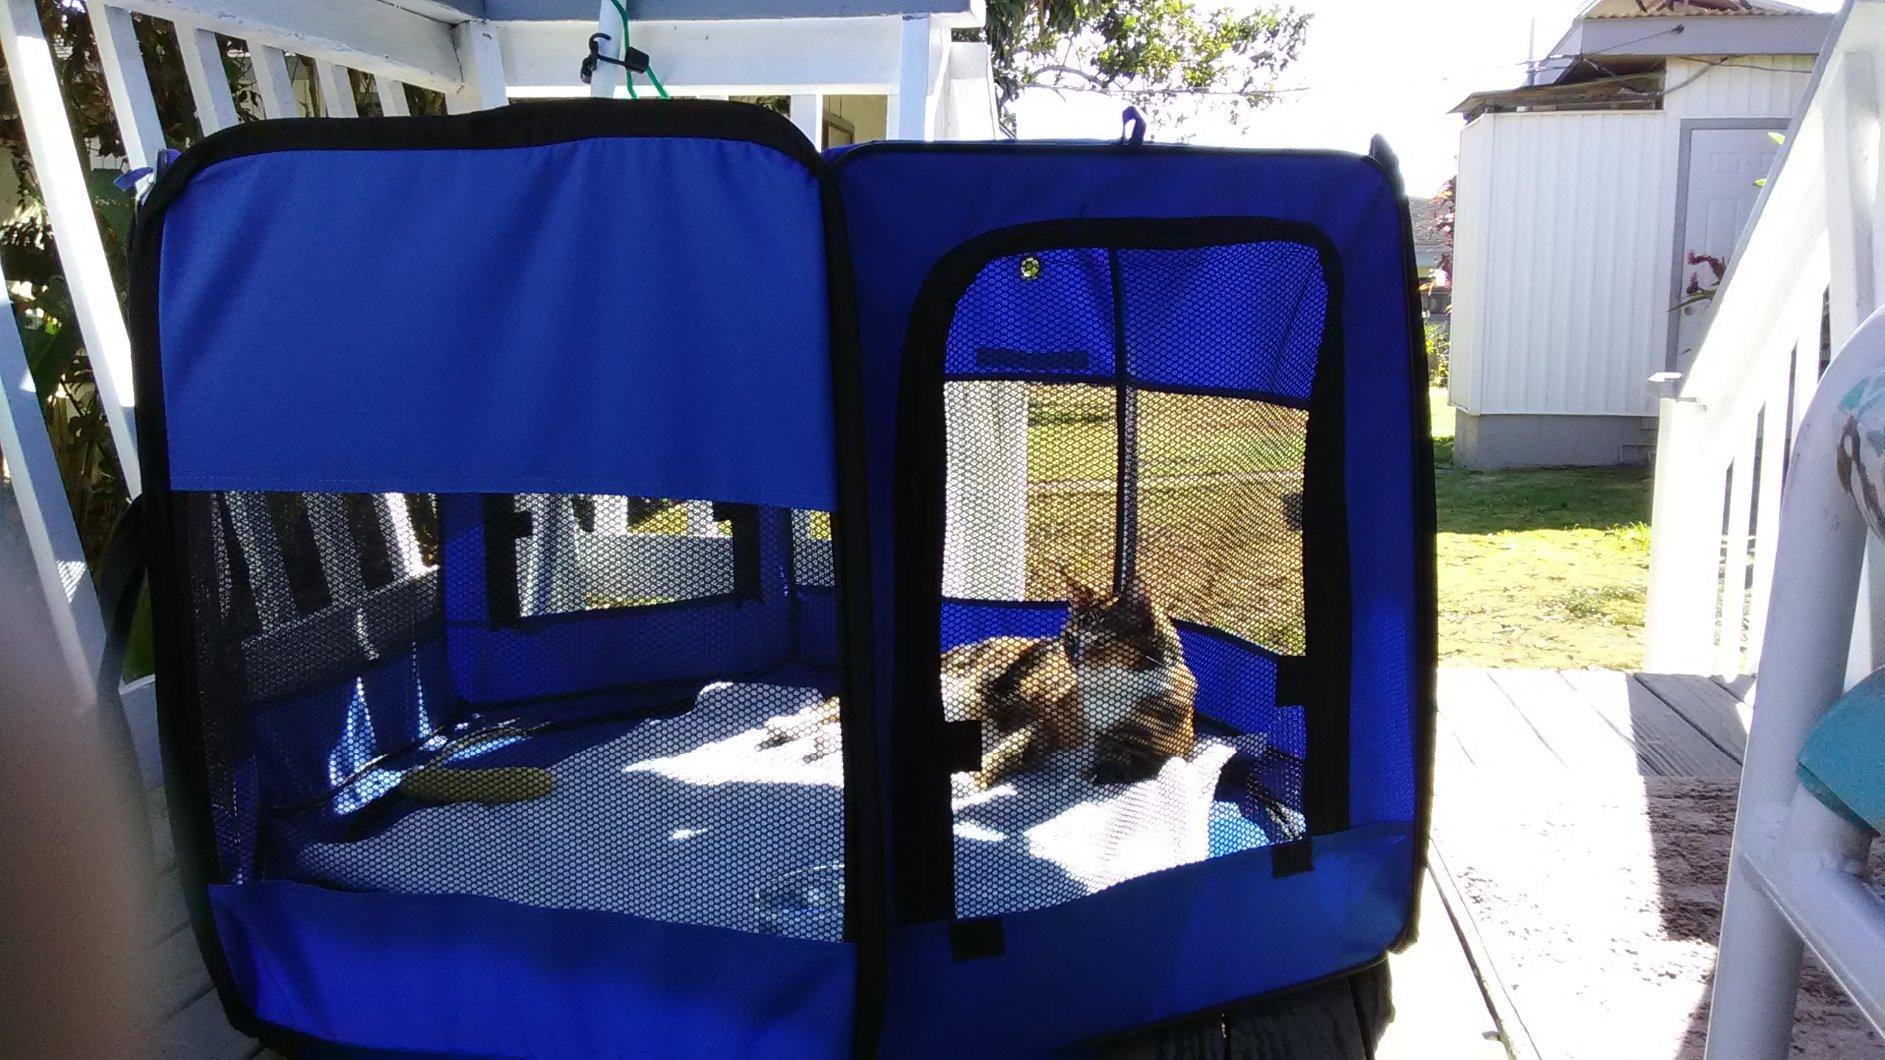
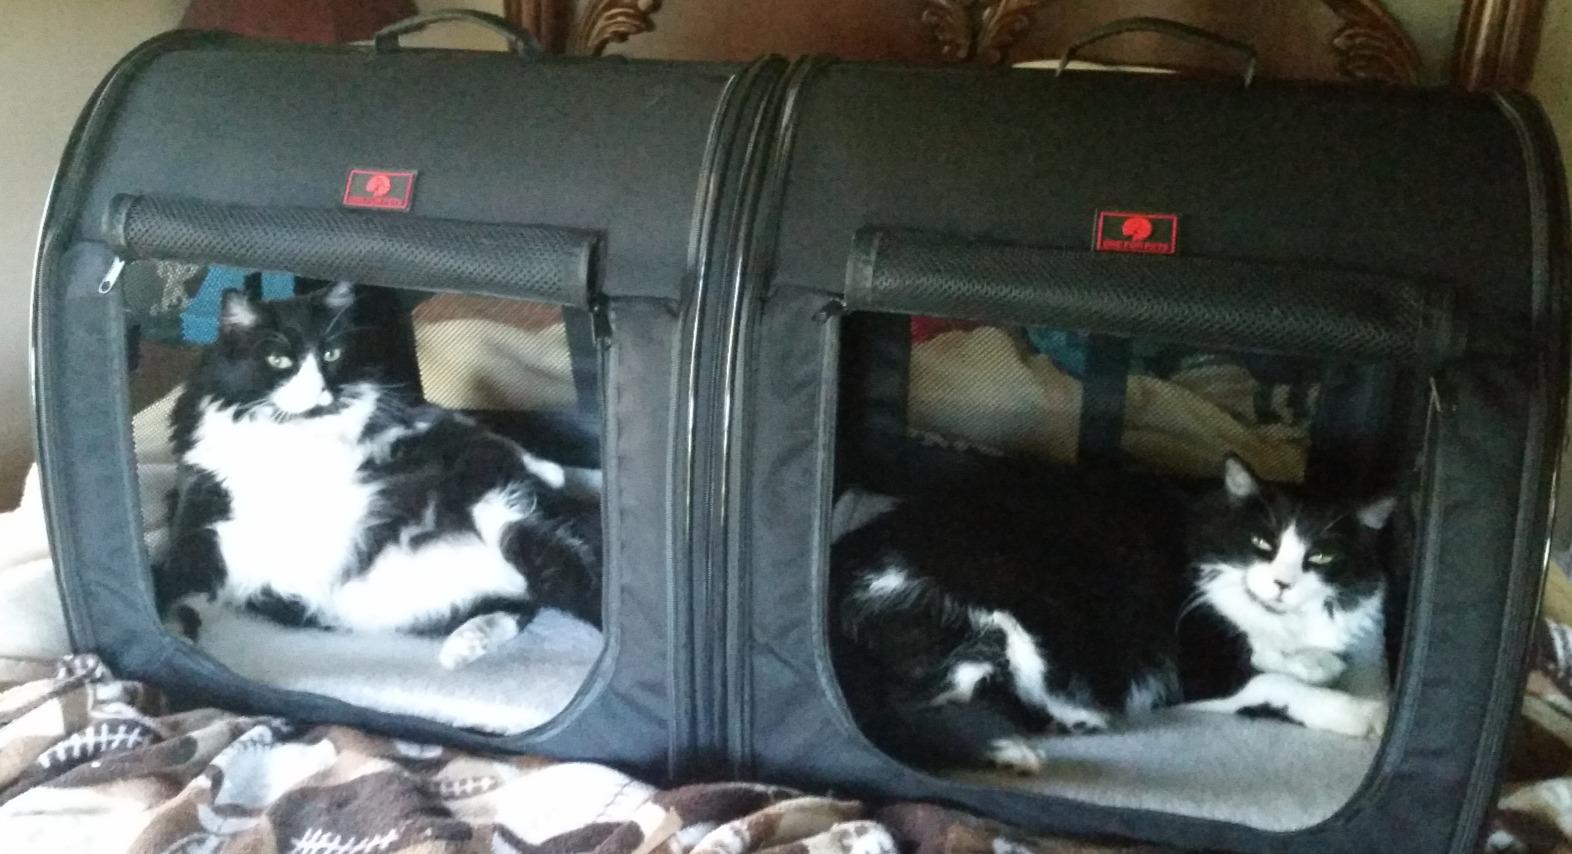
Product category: items_kennel
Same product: no